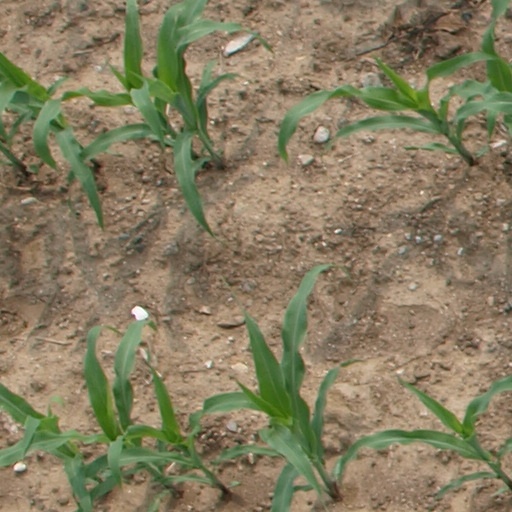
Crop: maize; corn